Ent

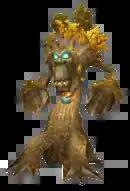
A "treant" from "World of Warcraft"

The word "Ent" is from the Old English "ent" or "eoten", meaning "giant". Tolkien borrowed the word from a phrase in the Anglo-Saxon poems "The Ruin" and "Maxims II", "orþanc enta geweorc" ("cunning work of giants"), which describes Roman ruins.